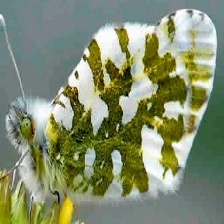
Species: LARGE MARBLE
Butterfly family (ImageNet category): cabbage_butterfly